Roman Aquileia

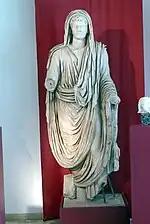
Statue of Augustus (who used Aquileia as his headquarters for military campaigns in the years 13-9 BC). (City Archaeological Museum).

During his first consulship in 59 B.C., Gaius Julius Caesar, with the support of the other triumvirs (Pompey and Crassus), obtained by the "Lex Vatinia" of March 1 the proconsulate of the provinces of Cisalpine Gaul and Illyricum for five years and the command of an army consisting of three legions. Shortly afterwards a senatus consultum also added that of Gallia Narbonensis, whose proconsul had died suddenly, and the command of the 10th legion.